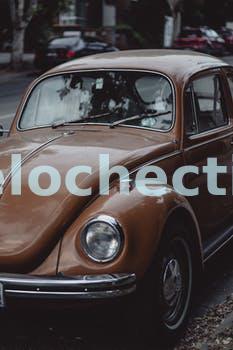
Label: Watermark